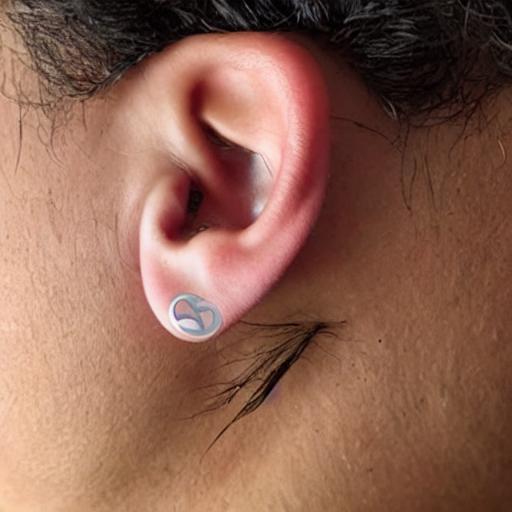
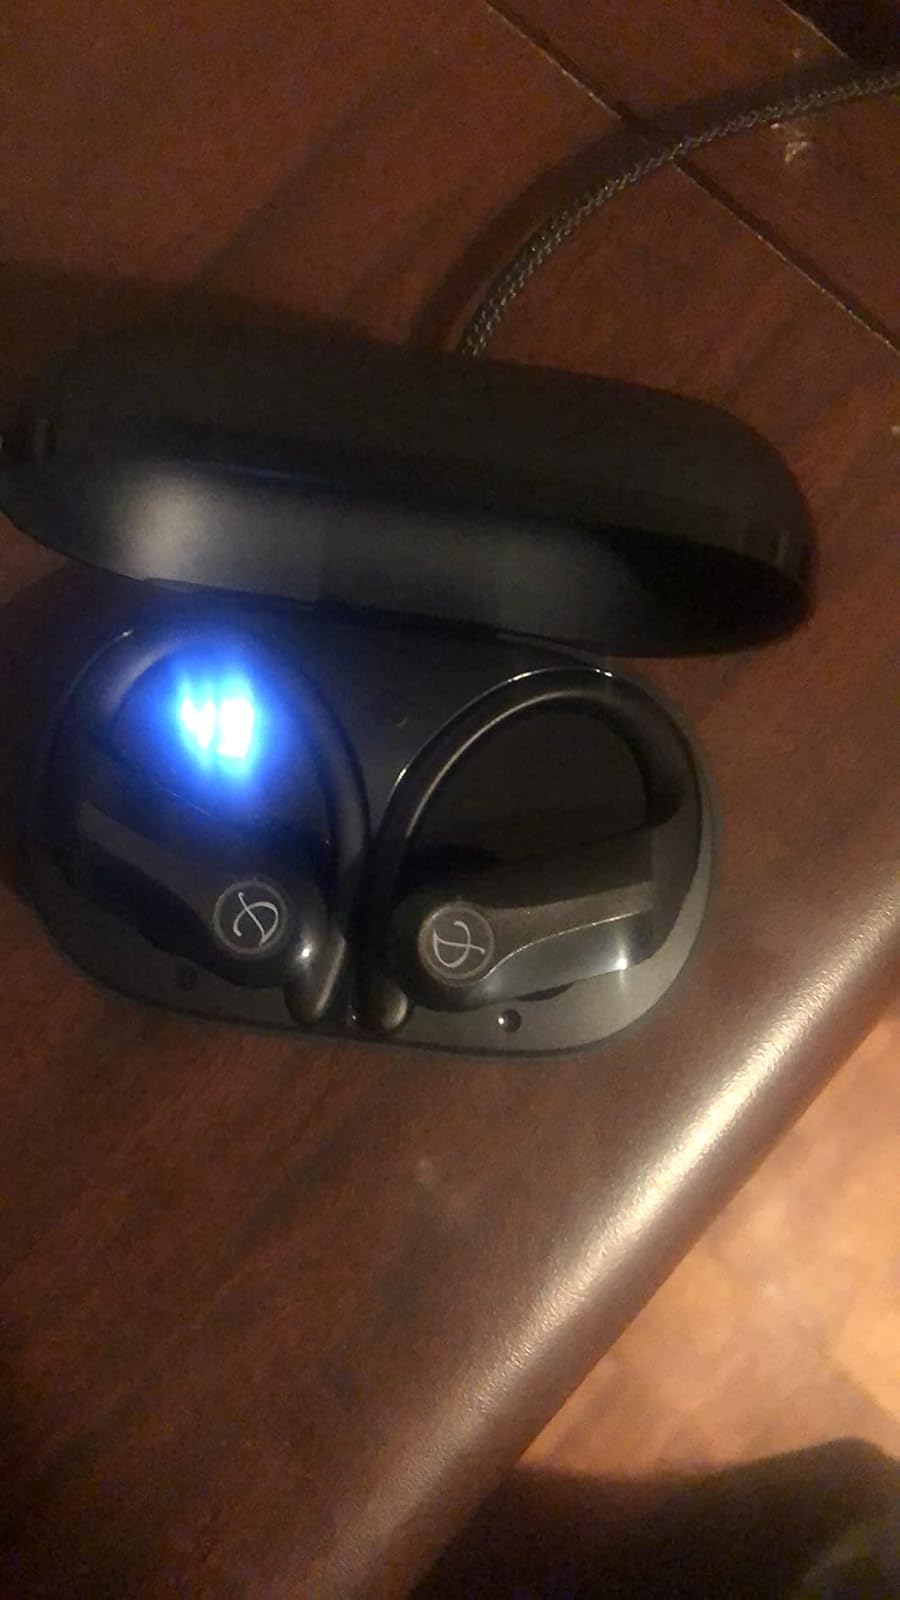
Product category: earbuds
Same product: no